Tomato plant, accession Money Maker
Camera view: horizontal (90 deg, fisheye); turntable rotation: 150 degrees
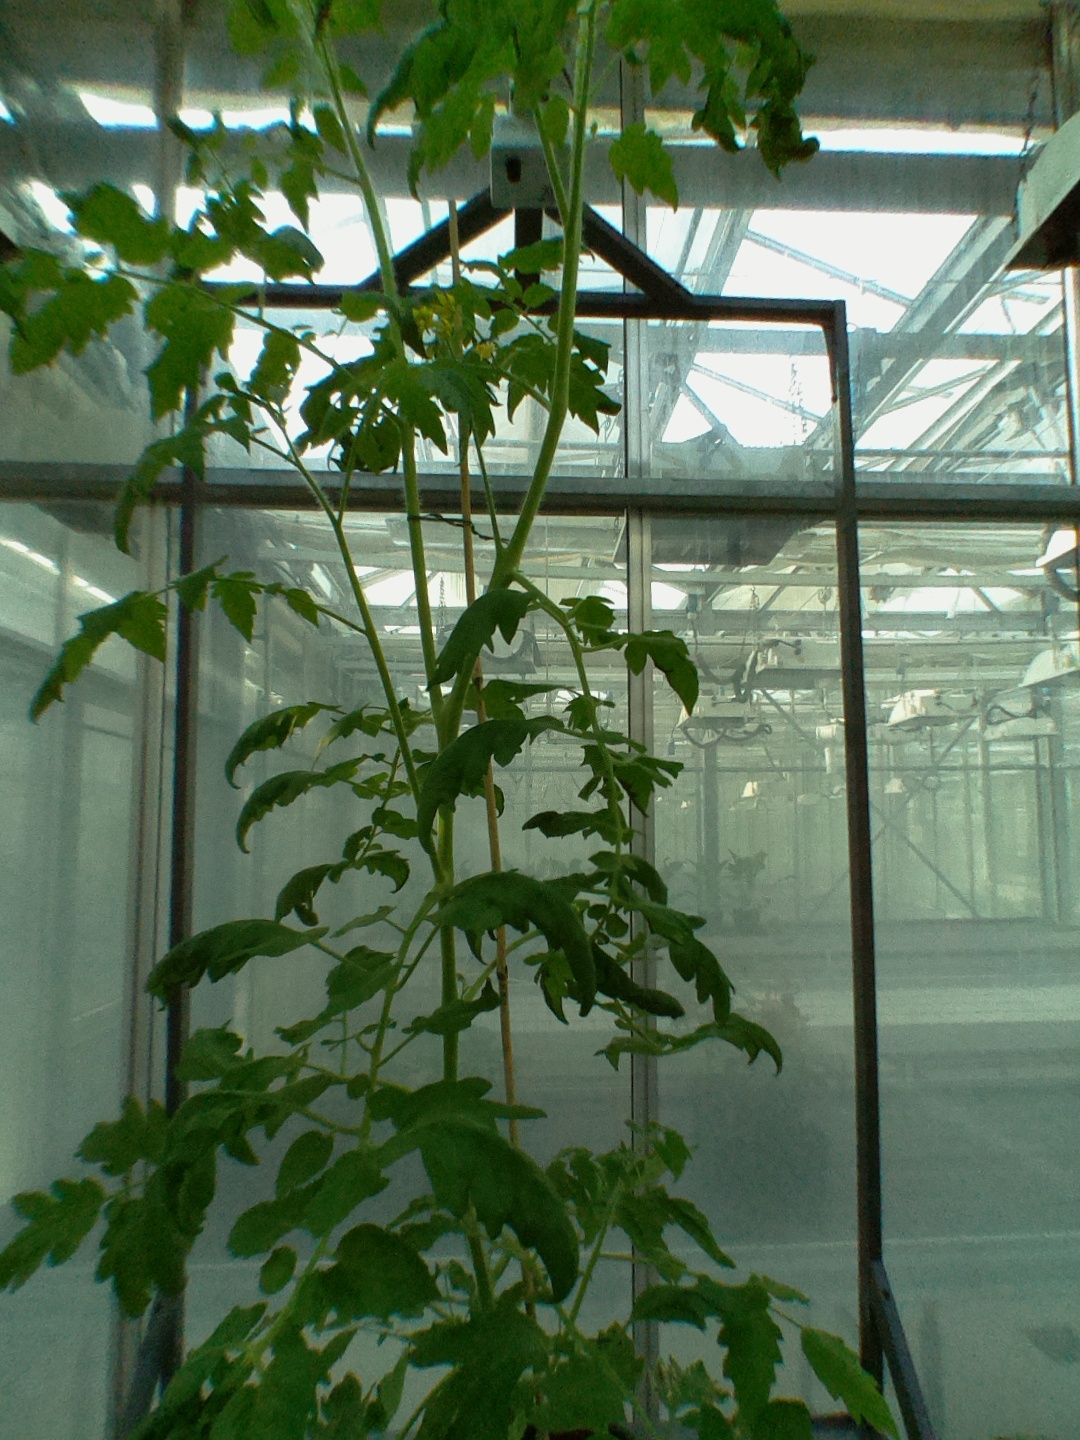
BBCH growth stage 67: Full flowering, 70%-80% of flowers open, more petals falling